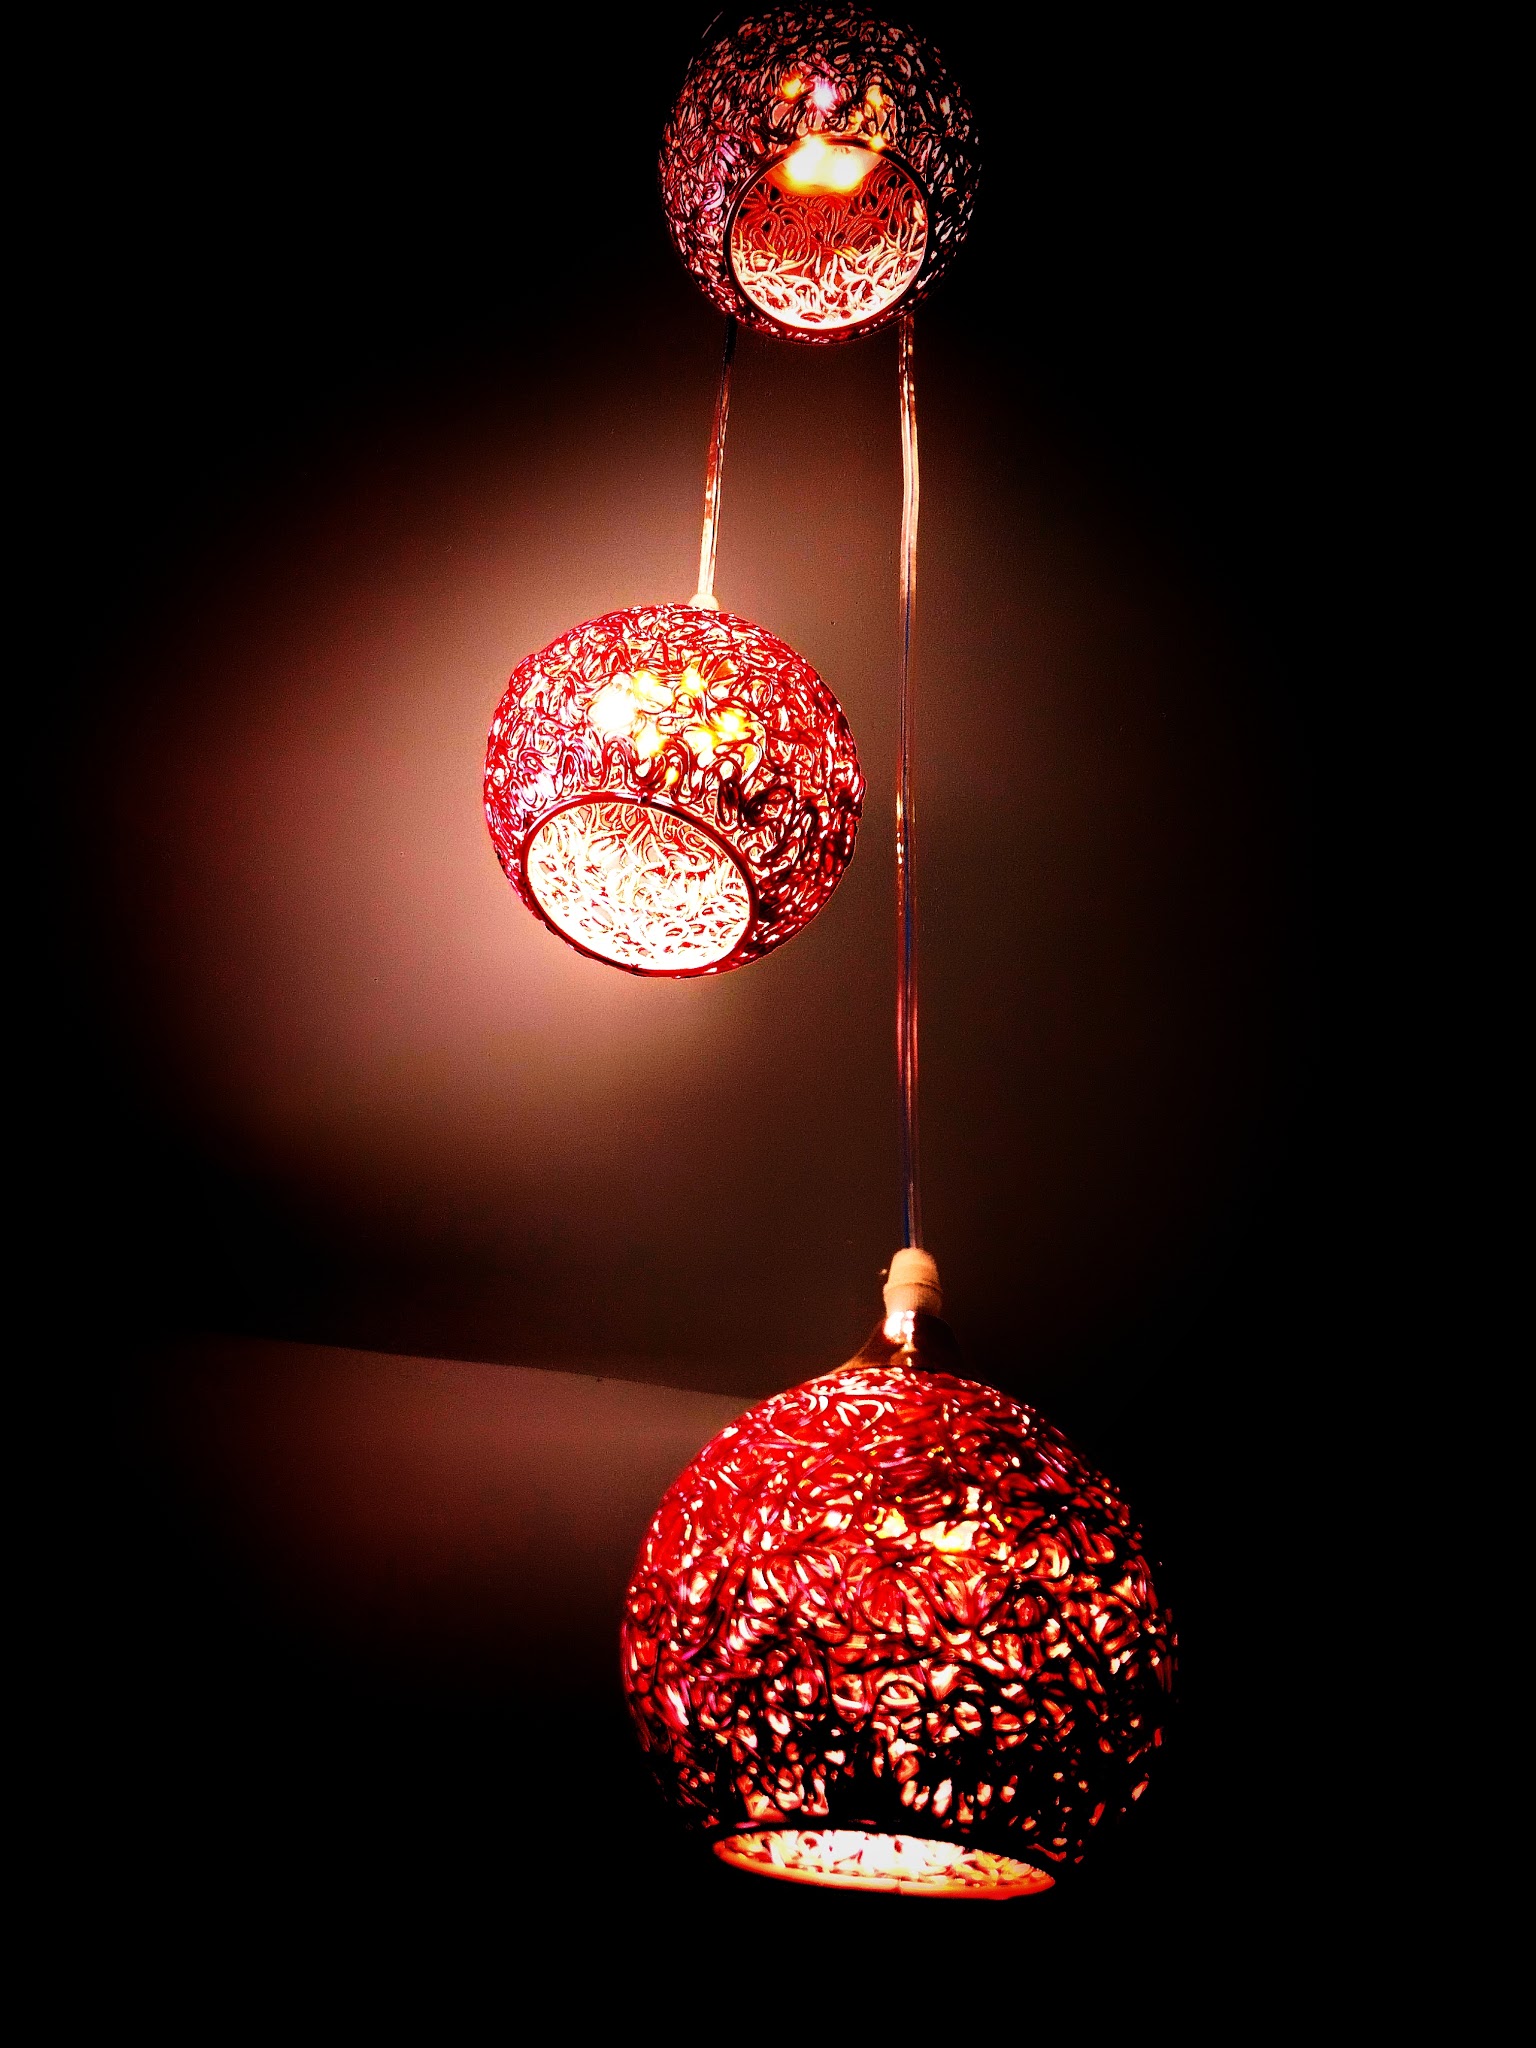
ball, blur, bright, bulb, celebration, christmas, dark, decoration, illuminated, sphere, light fixture, lighting accessory, lighting, lamp, lampshade, still life photography, chandelier, decor, ceiling fixture